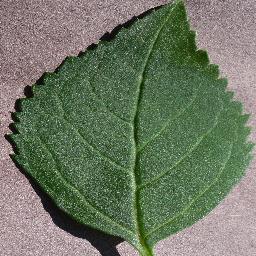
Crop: cherry
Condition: (including_sour)_healthy